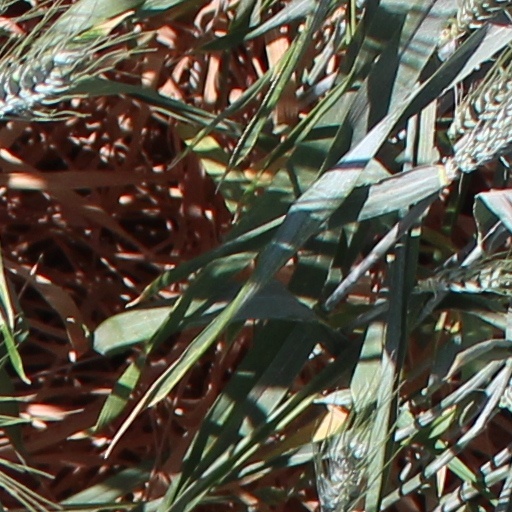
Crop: wheat